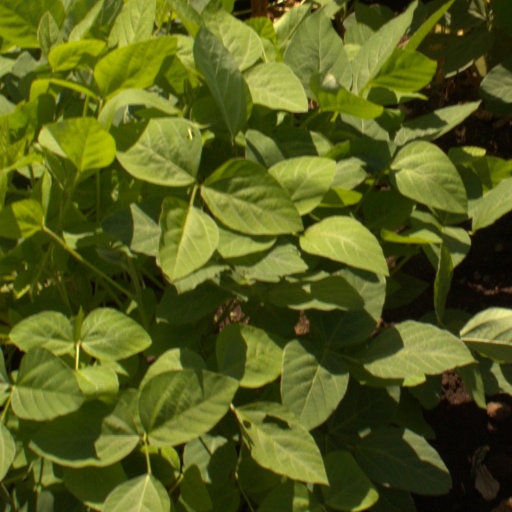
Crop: soybean